Saab Catherina

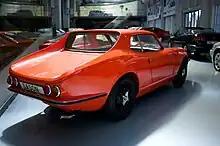
Rear view

Sason, who was working as a freelancer for Saab, made some drawings of a small sports coupé in the early 1960s. As Saab was planning to introduce a sports car model, the company commissioned him to adopt the design for mass production. The project began in January 1963 and in May the assembly of the prototype started at the ASJ. The prototype was first displayed, however, only on 24 April 1965, at the Linköping Sports Centre.